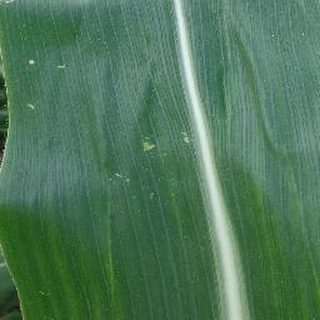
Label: healthy_corn